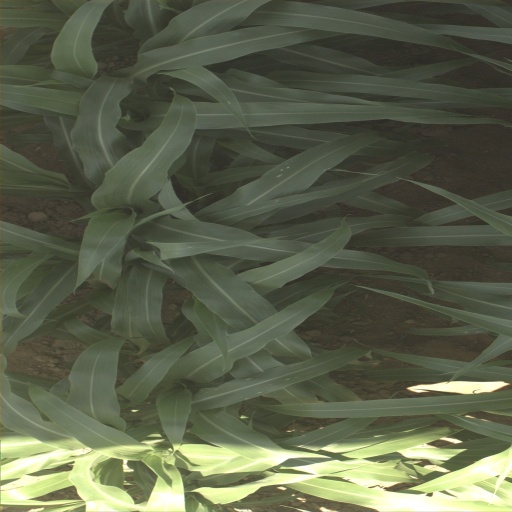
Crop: sorghum